Wilderness (garden history)

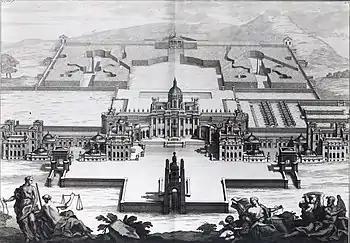
Castle Howard in 1725, with wildernesses at top, by Colen Campbell. Rather unusually for England, these were evergreen.

The wilderness broadly equates to one type of the French "bosquet", and that term was sometimes used in English at the time; the rather vague term "grove" is also often used, for these but sometimes apparently for any group of trees, regardless of their height or formal placing. But the French examples were more likely to plant the trees in a regular pattern, and using the same species. In particular the French bosquet may consist only of trees set out in lines, and not have hedges around the groups of trees; this type is still very common in urban squares in France. The full French formal garden was likely to include bosquets with hedges, which in continental examples were often higher than was usual in England, shown in depictions dwarfing walkers in the garden, as those in the gardens of Versailles still do. The trees were usually deciduous, giving shade in summer, and letting in more light in winter.